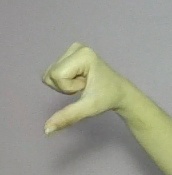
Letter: waw